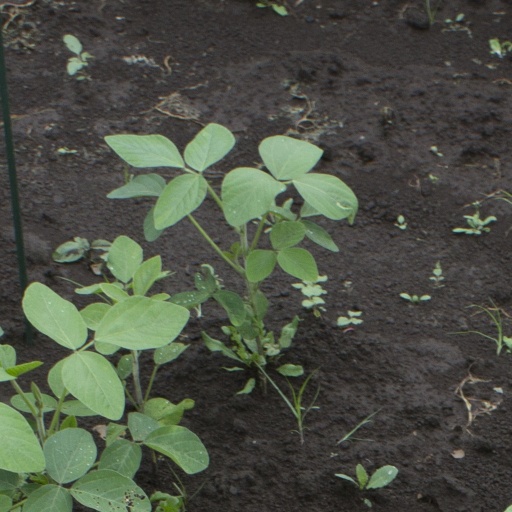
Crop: soybean